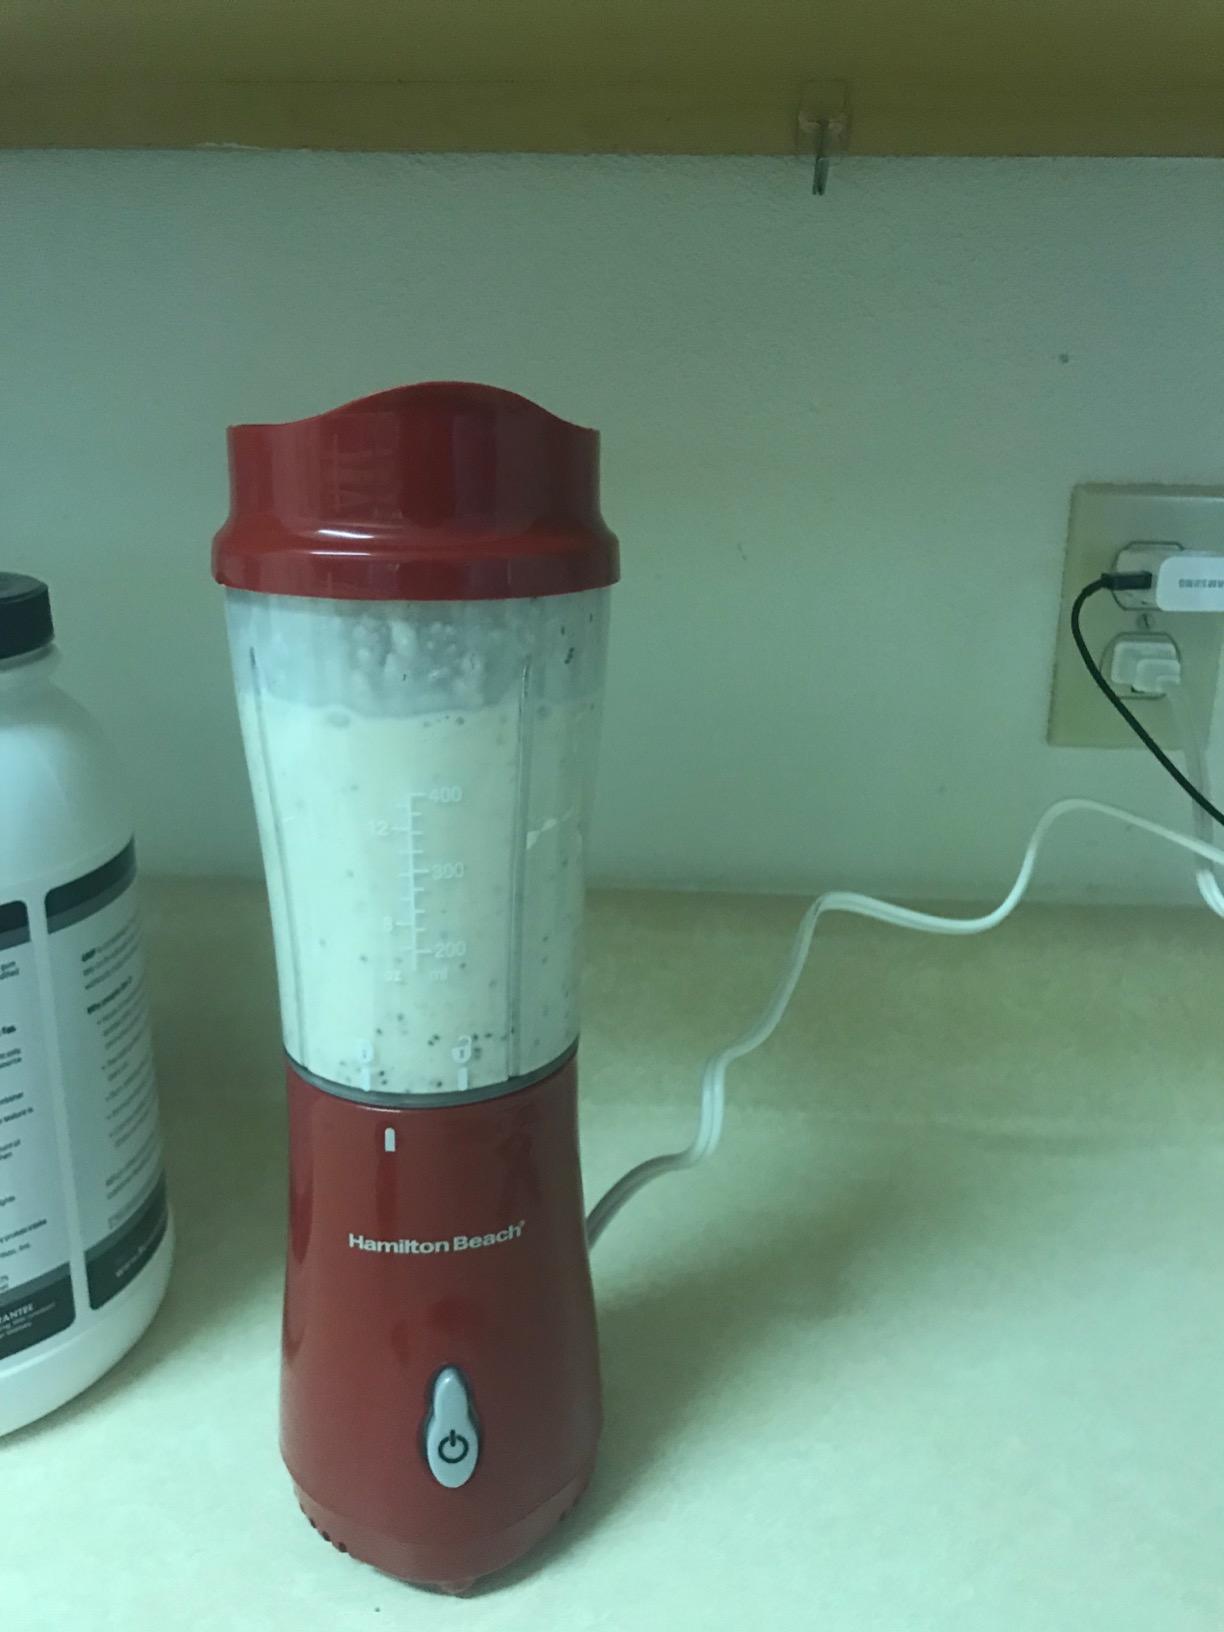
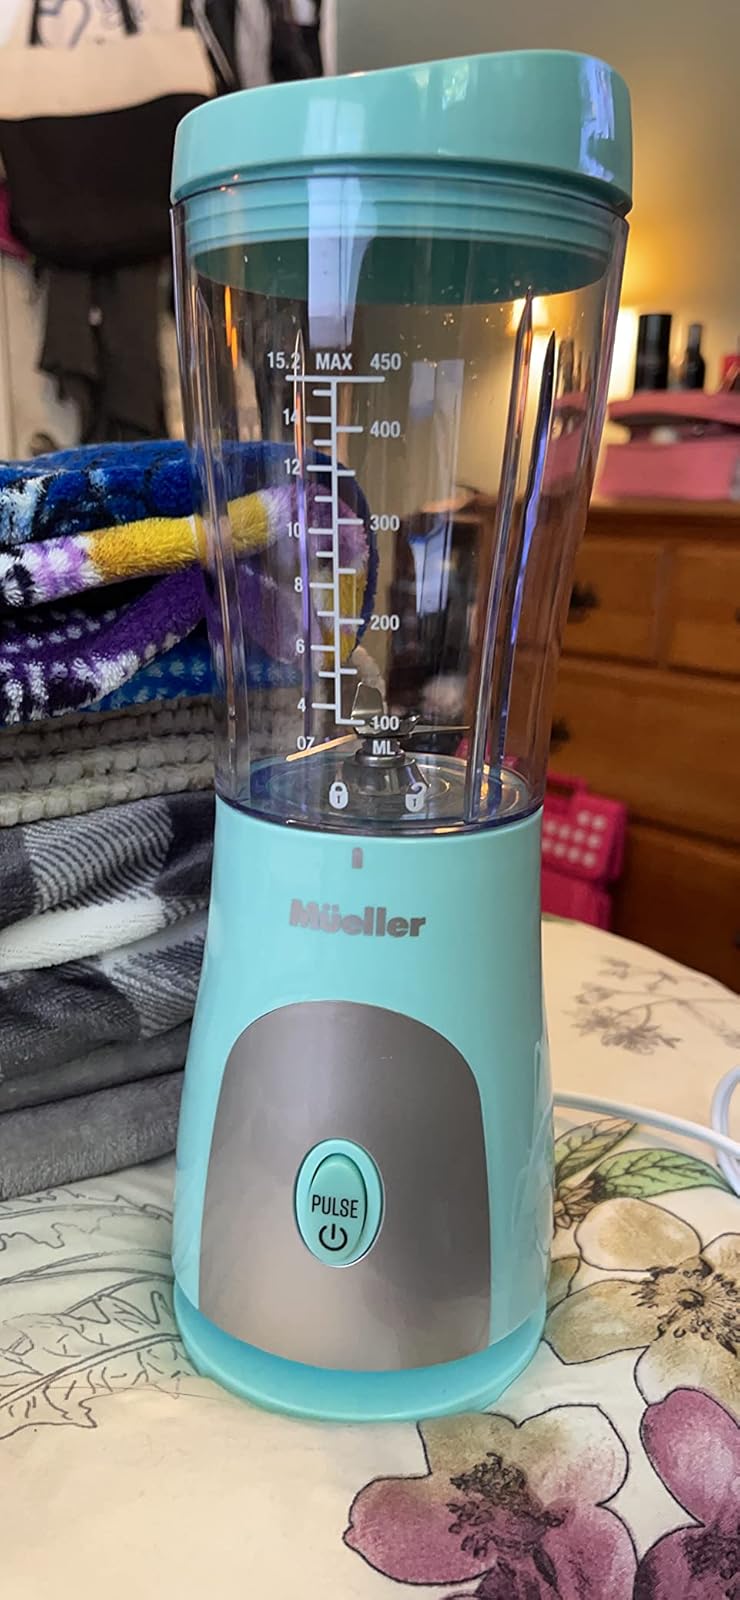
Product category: items_blender
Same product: no